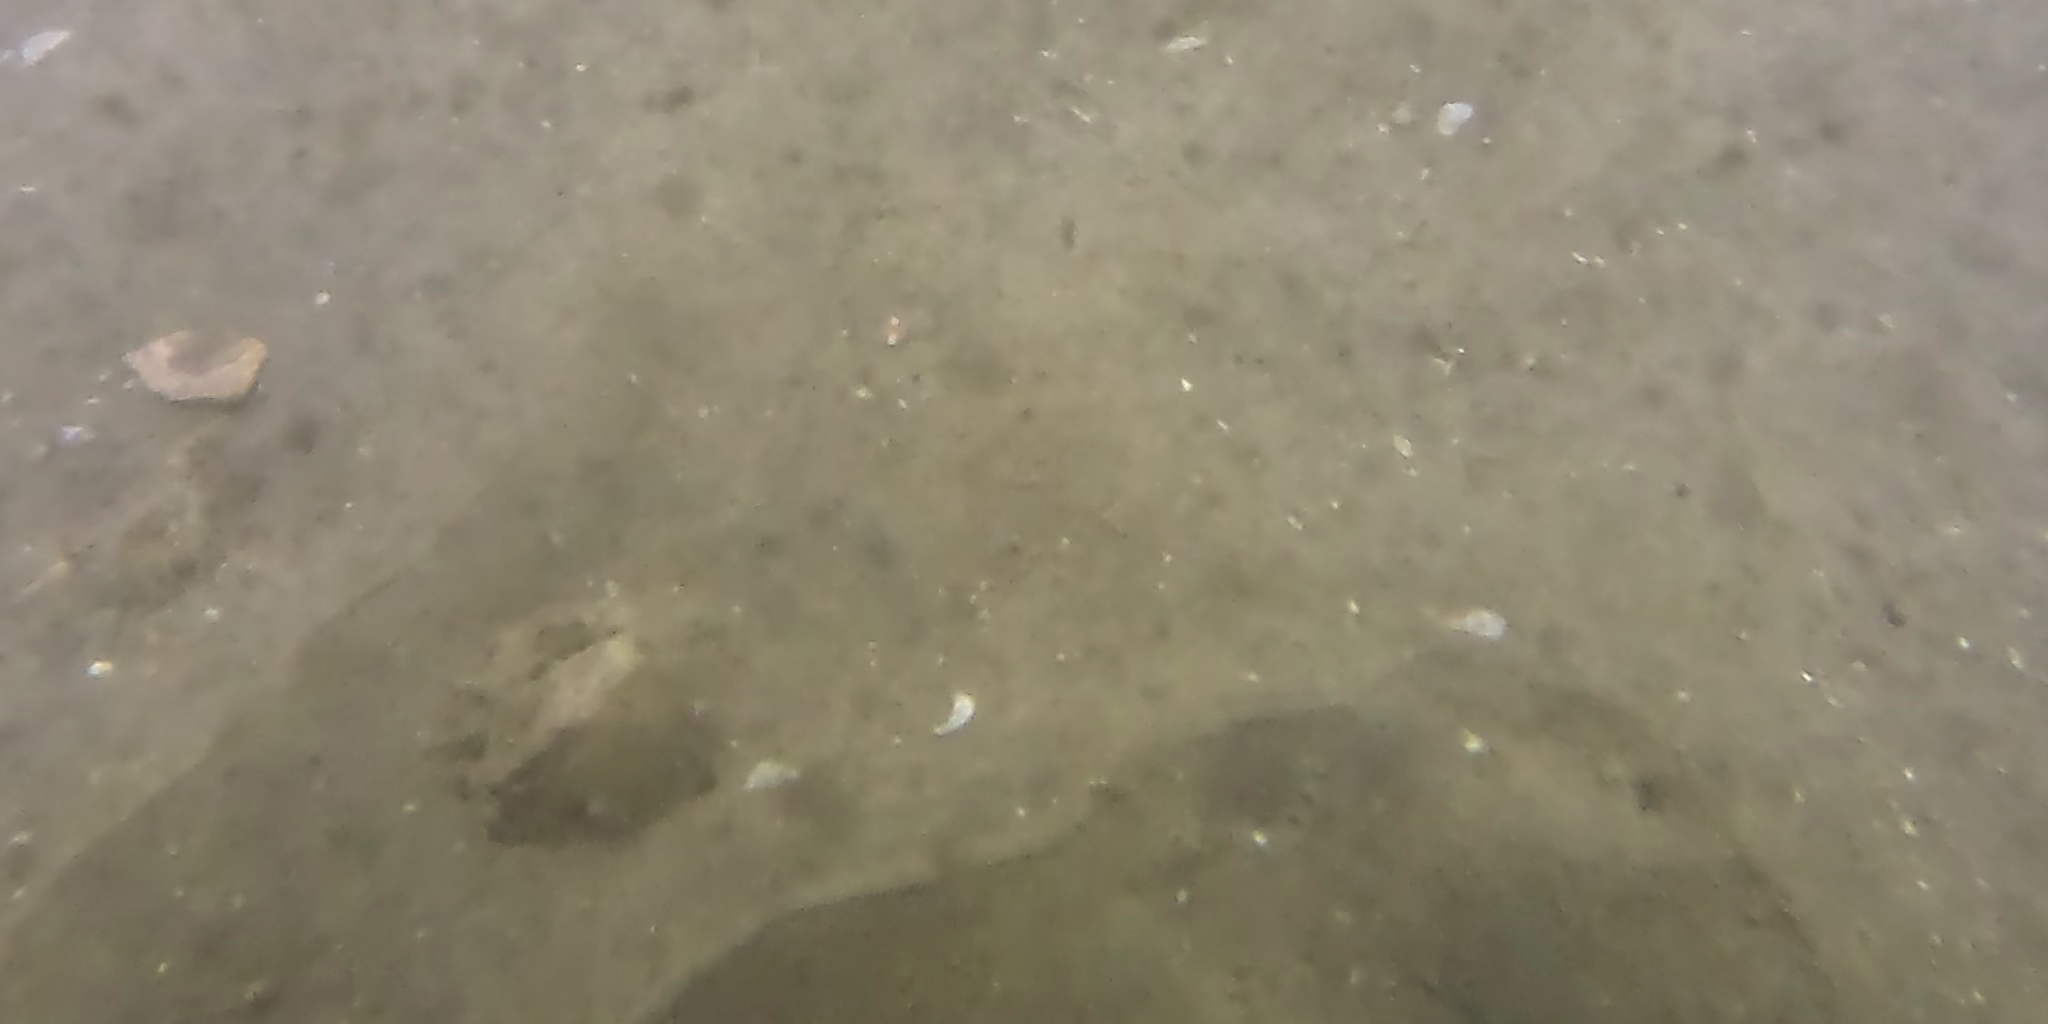
Seabed habitat: sand